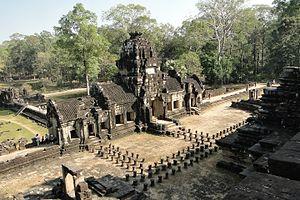
Le Baphûon est un temple du complexe monumental d'Angkor au Cambodge. Il se situe dans l'enceinte d'Angkor Thom, entre le Palais Royal et le Bayon.